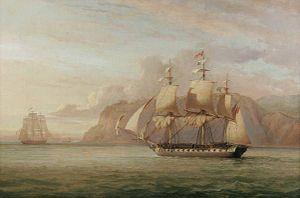
L’Hébé est un navire de guerre français mis en service en 1782, capturé la même année par les Britanniques qui l'utiliseront jusqu'en 1811. C'est une frégate de 18, portant 38 canons, la première de ce type.
La classe Hébé est une série de six frégates lancées par la France entre 1782 et 1793. Ce sont des frégates de 18 portant 38 canons.
La Vénus est un navire de guerre français en service de 1782 à 1788. C'est une frégate de 18, portant 38 canons. C'est la quatrième frégate française à porter ce nom.
La frégate de 18 est un type de navire de guerre portant des canons de 18 livres, de la fin du XVIIIᵉ siècle au début du XIXᵉ siècle.